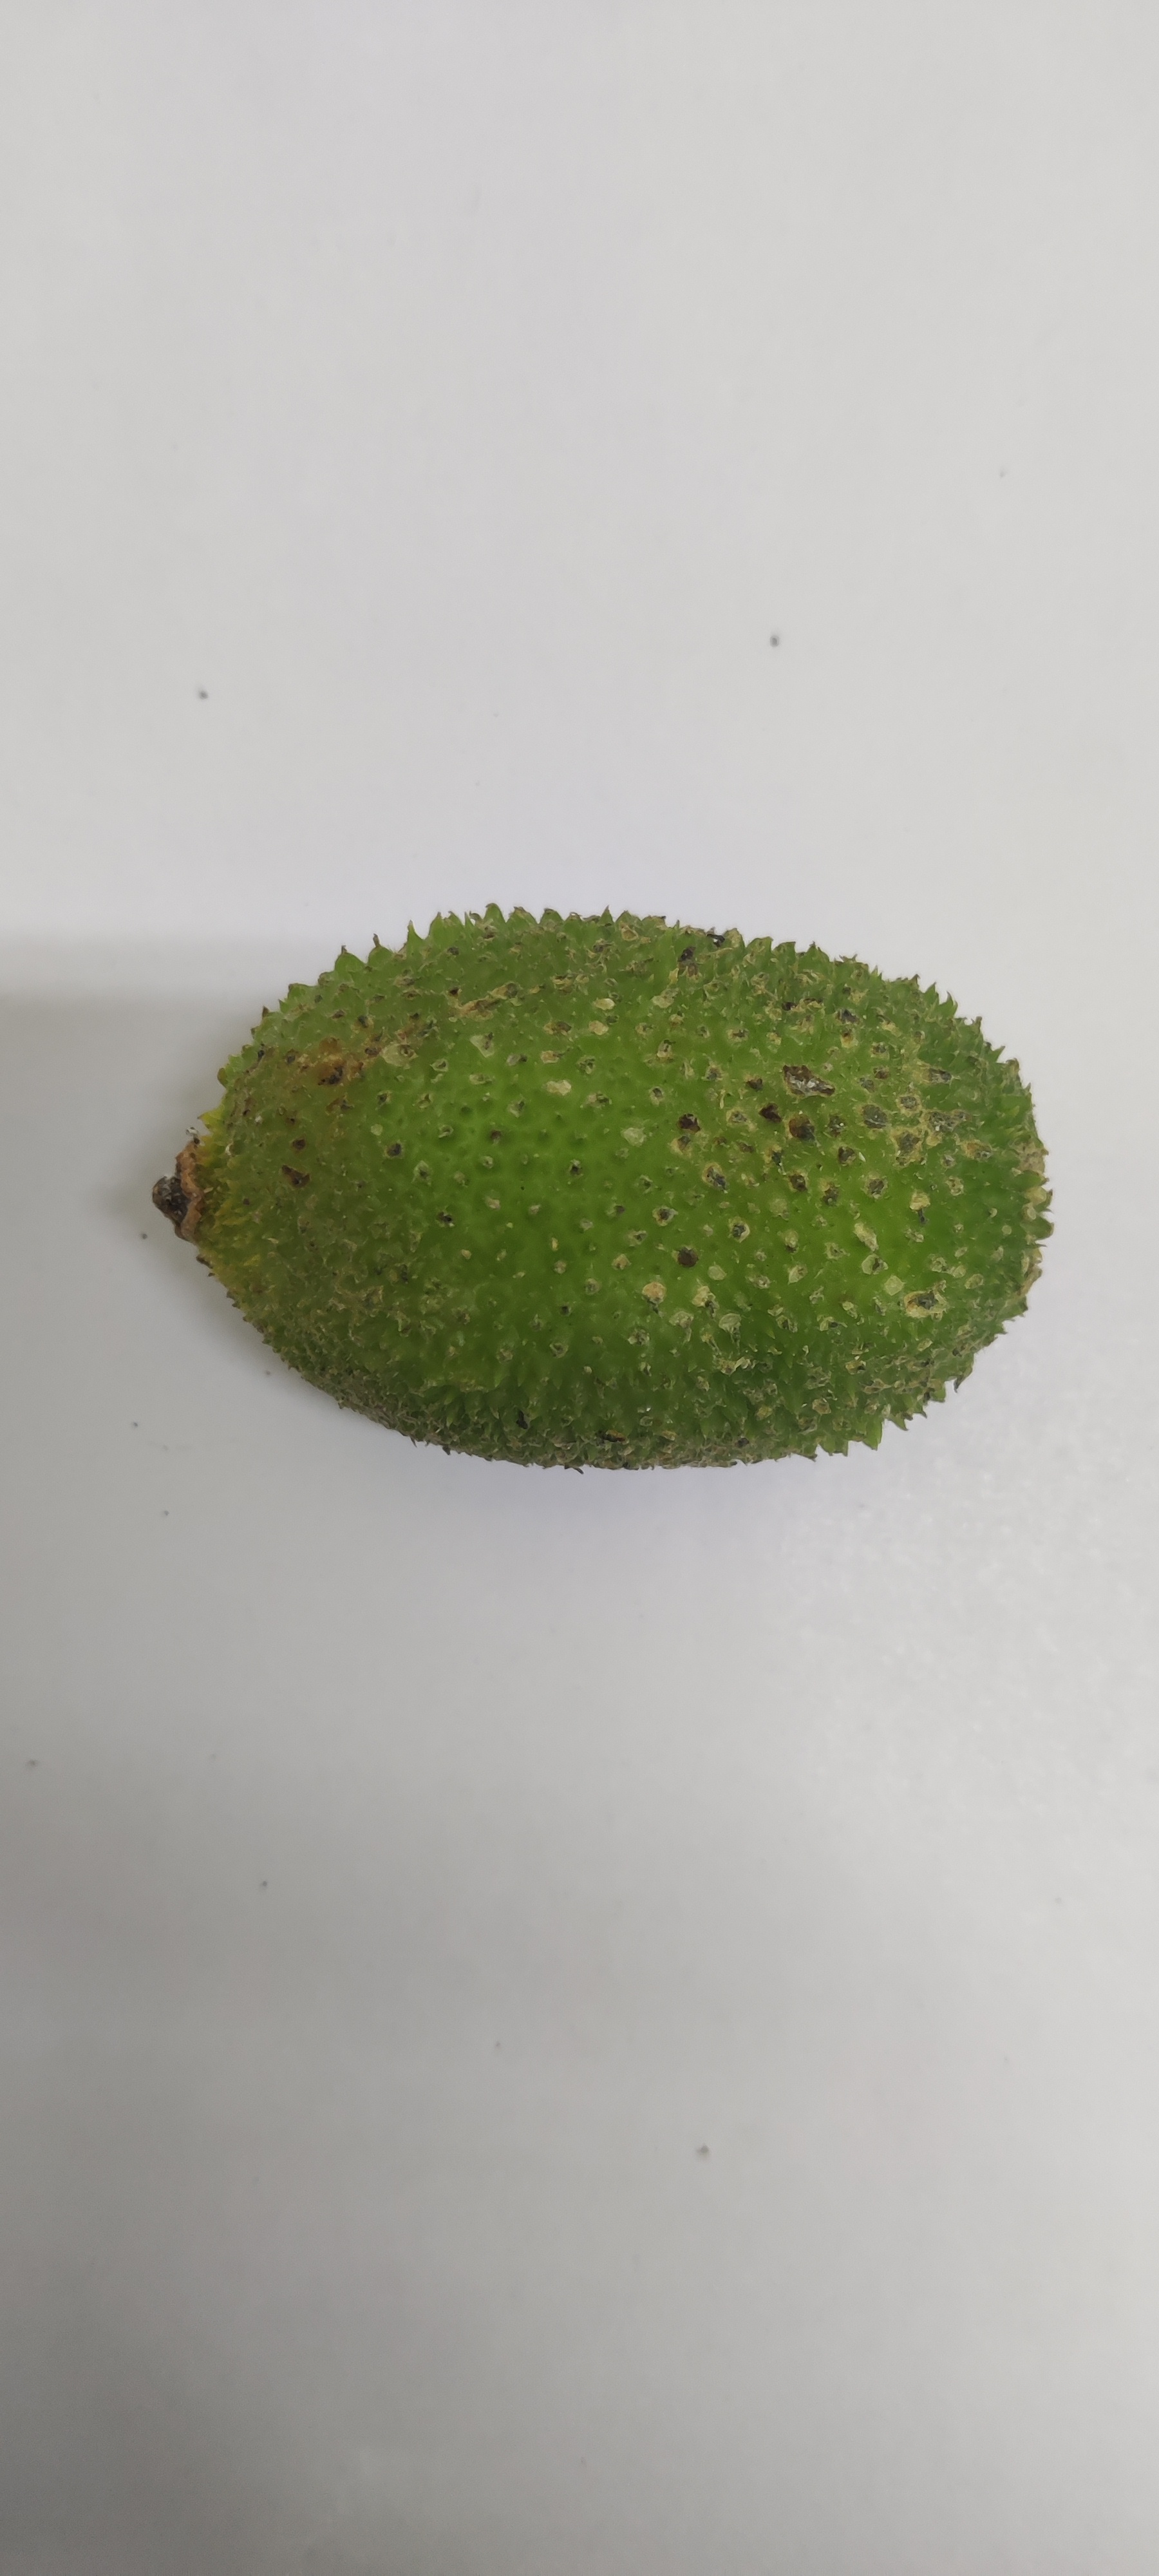
Crop: Spiny Gourd
Condition: Severely Damaged